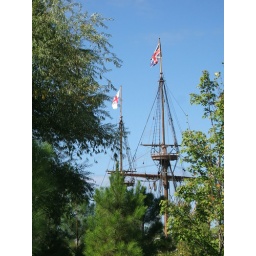
British flag flying on sailing ship in Jamestown harbor.